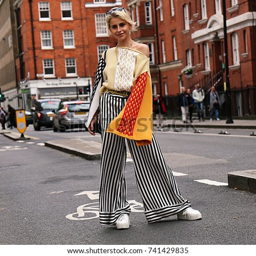
person on the street during event